Topsy (elephant)

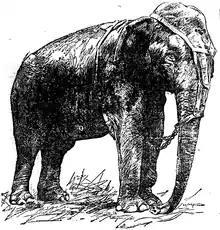
Topsy in a June 16, 1902 St. Paul Globe illustrations for a story about the elephant killing spectator Jesse Blount. The martingale harness was intended to partially restrain the elephant.

Topsy ( – January 4, 1903) was a female Asian elephant who was electrocuted at Coney Island, New York, in January 1903. Born in Southeast Asia around 1875, Topsy was secretly brought into the United States soon thereafter and added to the herd of performing elephants at the Forepaugh Circus, who fraudulently advertised her as the first elephant born in the United States. During her 25 years at Forepaugh, Topsy gained a reputation as a "bad" elephant and, after killing a spectator in 1902, was sold to Coney Island's Sea Lion Park. Sea Lion was leased out at the end of the 1902 season and during the construction of the park that took its place, Luna Park, Topsy was used in publicity stunts and also involved in several well-publicized incidents, attributed to the actions of either her drunken handler or the park's new publicity-hungry owners, Frederic Thompson and Elmer "Skip" Dundy.